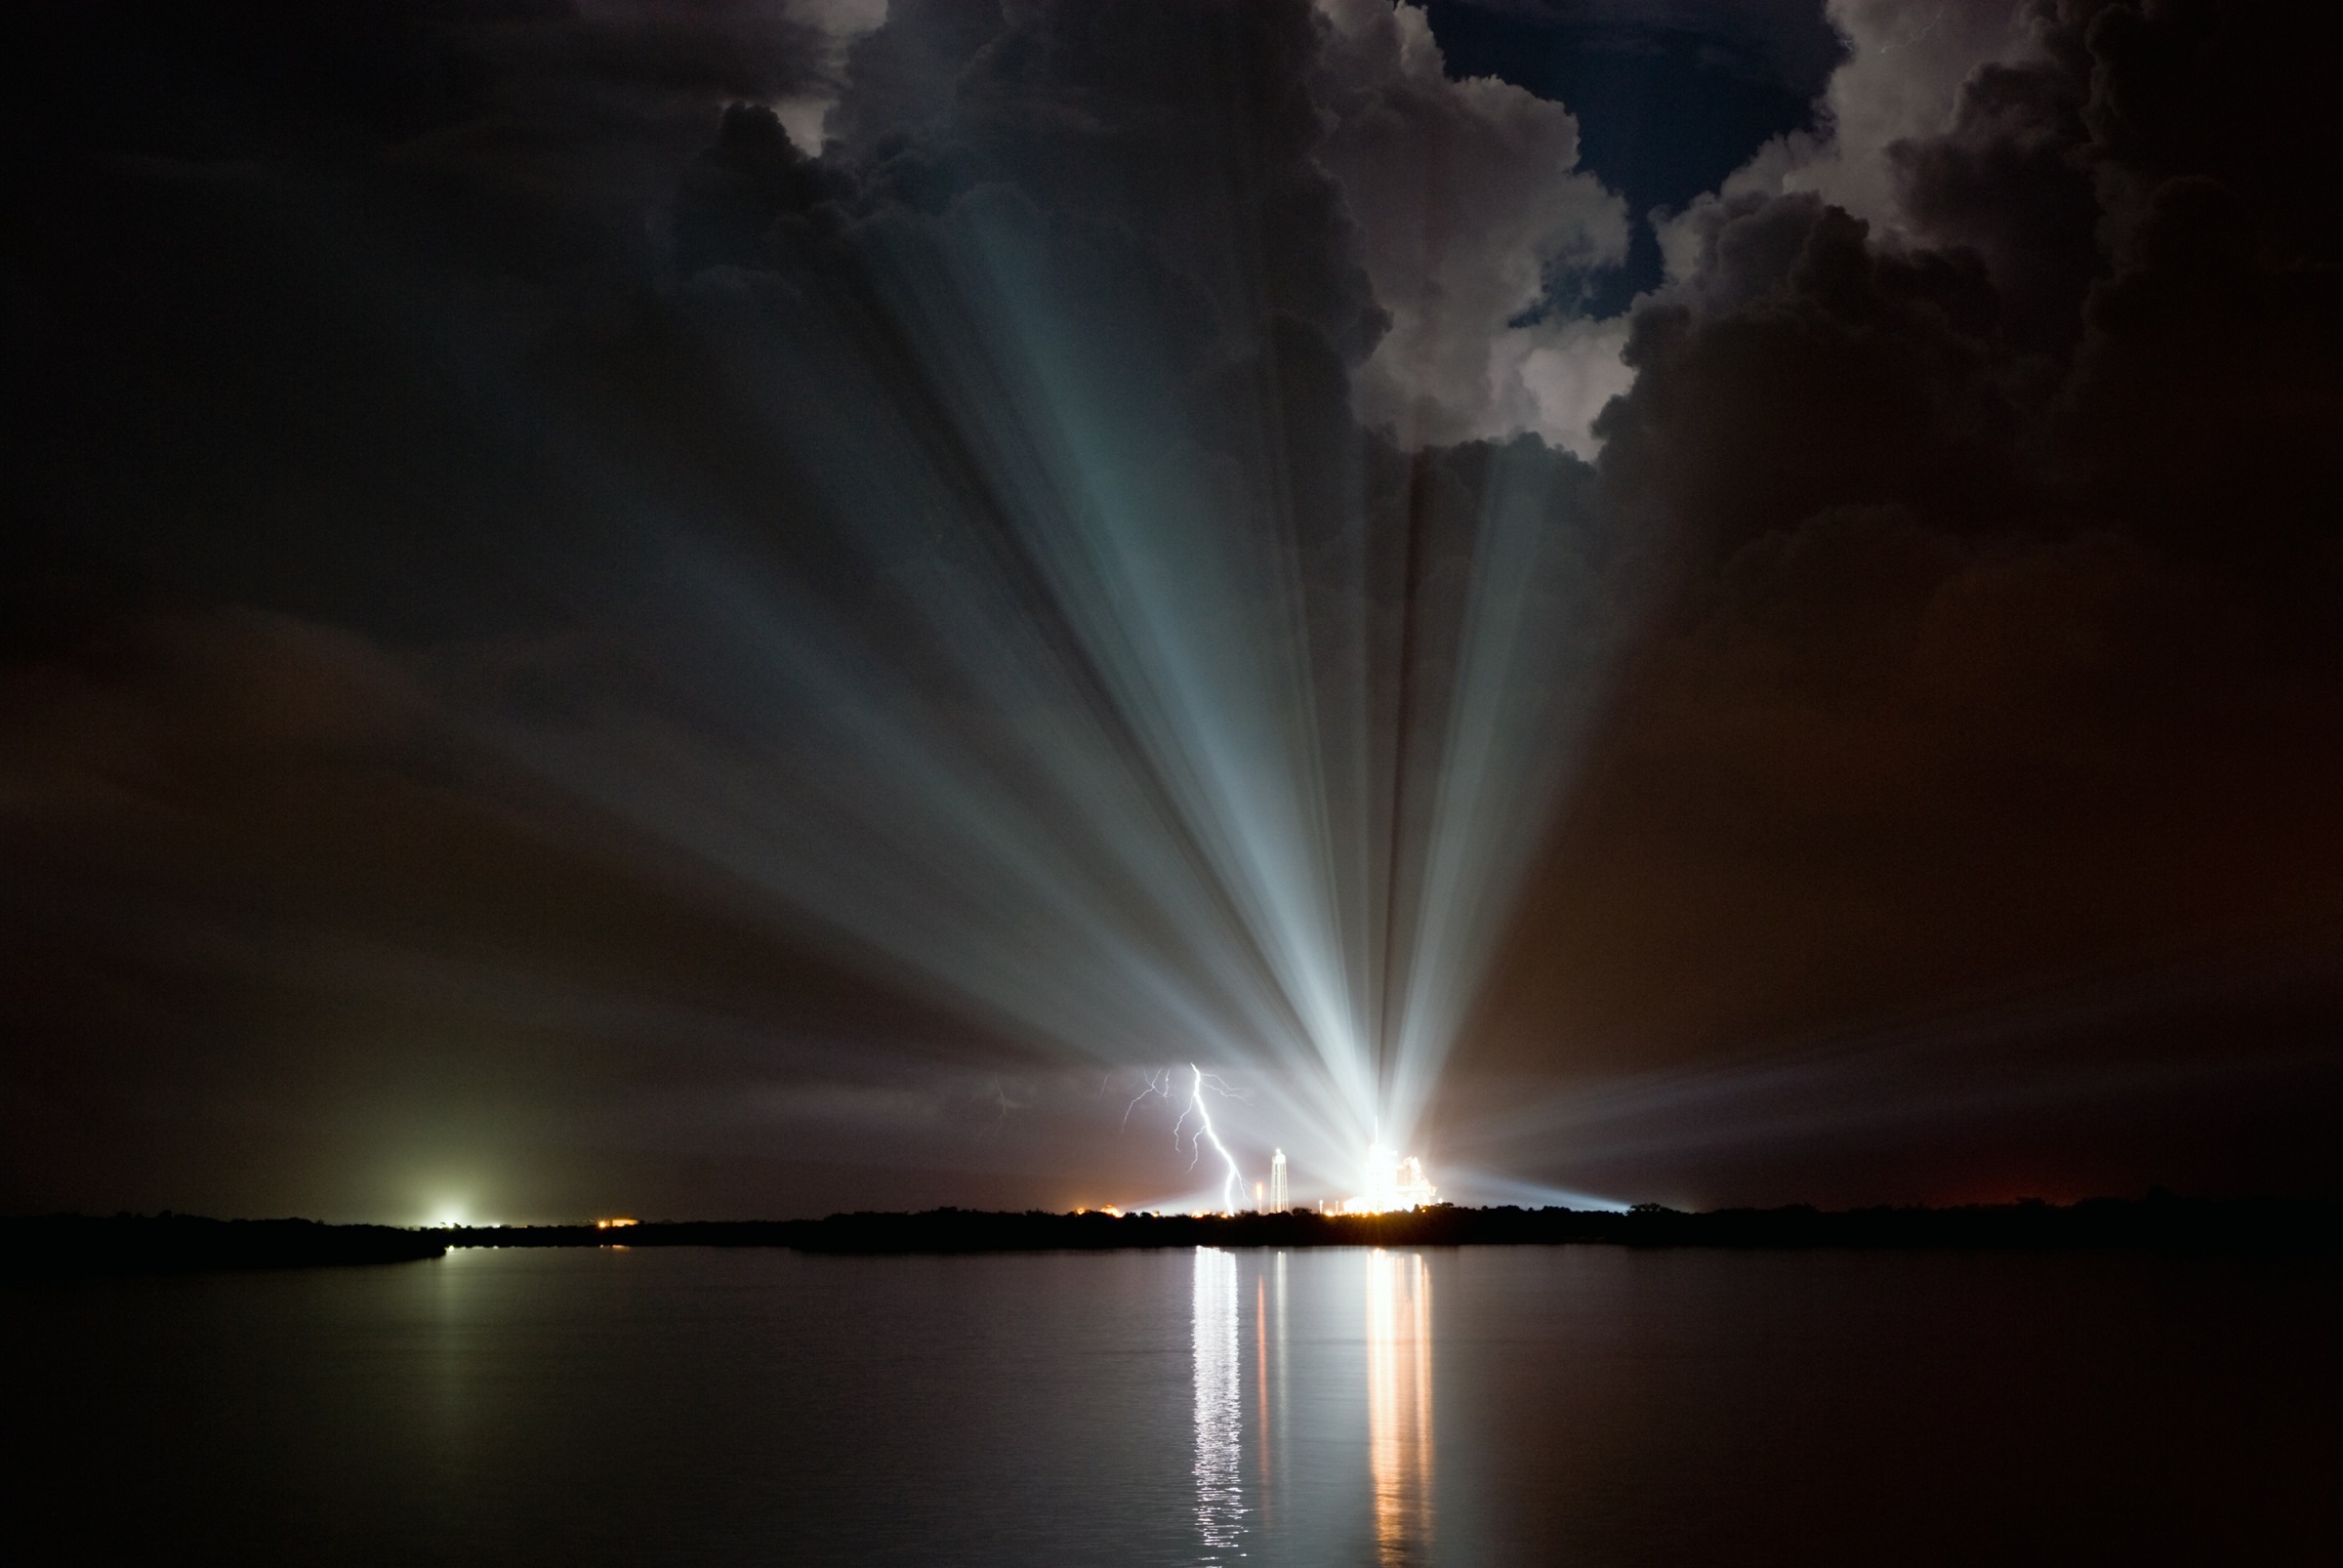
water, light, sky, night, sunlight, cosmos, atmosphere, dark, reflection, vehicle, tower, flight, space, weather, storm, darkness, lightning, mission, astronaut, launch, clouds, spaceship, discovery space shuttle, cape canaveral, spacecraft, launch pad, gantry, beams of light, atmospheric phenomenon